Answer in natural language. Consider the 3D positions of the objects in the scene and not just the 2D positions in the image. Is the centerpoint of  abstract rectangle frame on wall (marked B) at a higher height than black tv (marked C)? Choose between the following options: no or yes
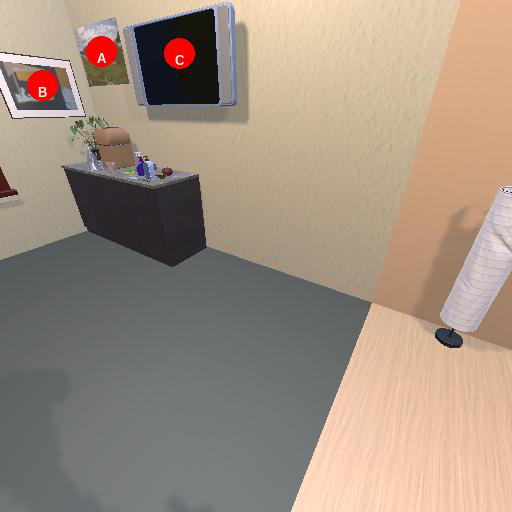
<answer>no</answer>